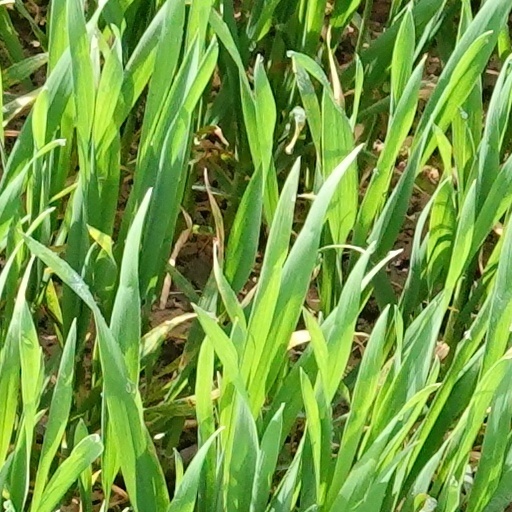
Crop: wheat